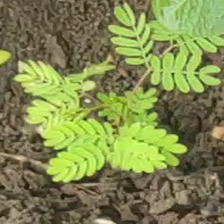
Weed species: Dwarf_cassia_(Chamaecrista pumila)